Bournemouth Air Festival

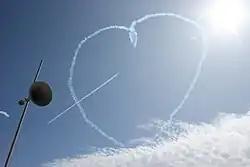
RAF Red Arrows Aerobatic Display Team performing their cupid formation at The Bournemouth Air Festival 2009.

The Bournemouth Air Festival was an annual air show held along the coast at Bournemouth, in Dorset, England. It featured aircraft from the Royal Air Force and the Royal Navy, as well as civil aviation displays. Since its formation in 2008, the festival claimed to have entertained over ten million people.